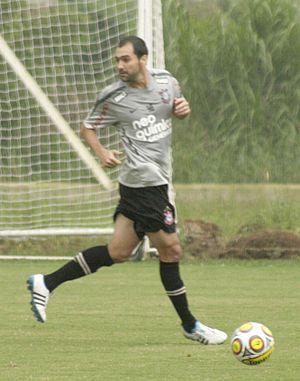
Danilo, de son vrai nom Danilo Gabriel de Andrade, est un footballeur brésilien né le 11 juin 1979 à São Gotardo. Il joue au poste de milieu offensif.